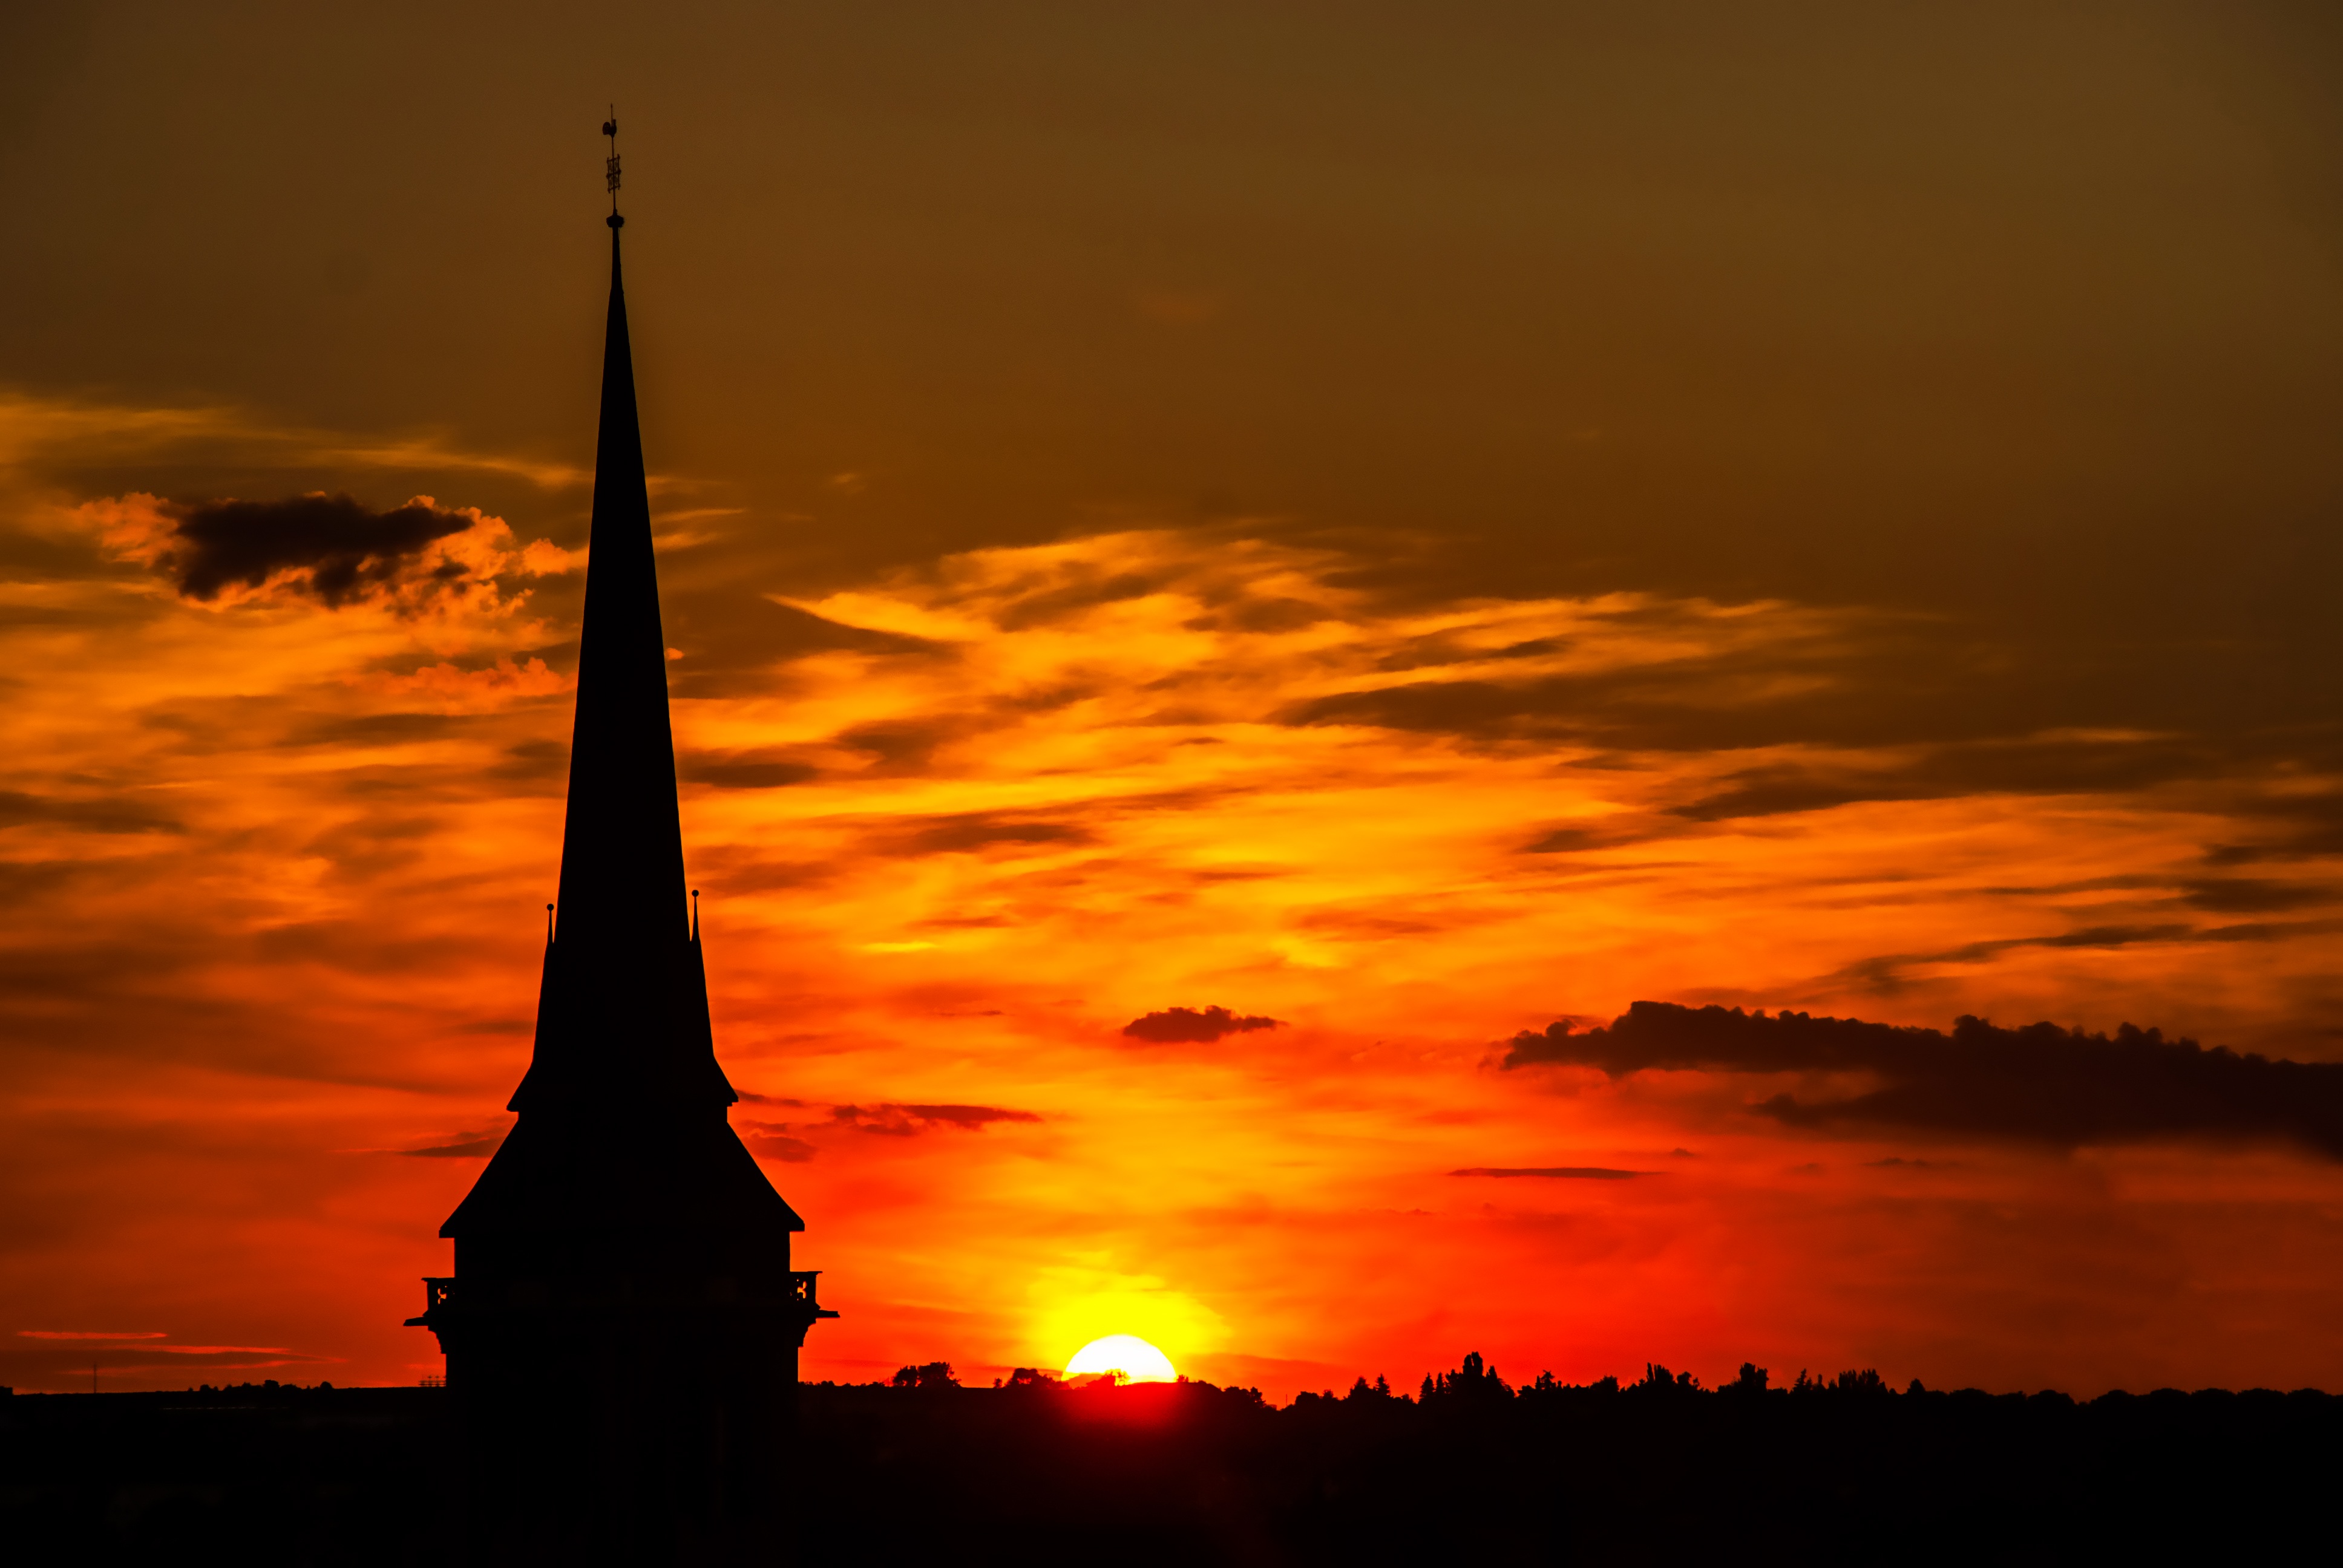
sea, horizon, cloud, architecture, sky, sun, sunrise, sunset, sunlight, morning, building, dawn, city, atmosphere, dusk, evening, reflection, tower, church, steeple, germany, dom, historically, erfurt, night photograph, afterglow, red sky at morning